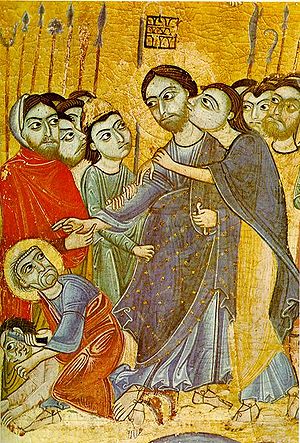
Jesu lidelse og død / Kilder til Jesu død / Apokryfe skrifter
Judaskysset. Ukendt kunstner fra det 12. århundrede. Ufficierne i Firenze
Jesu lidelse og død er nævnt i alle fire evangelier og finder sted dagen efter at Jesus var blevet arresteret og domfældet af Det højeste råd og umiddelbart efter at Pontius Pilatus havde dømt ham til døden. Jesu lidelse og død omfatter pisk, korsfæstelse, død og begravelsen. I kristen teologi er Jesu død ved korsfæstelse den centrale hændelse i kristendommen som hele frelsen afhænger af, da Kristus' lidelse og død ifølge kristen forståelse er nødvendig for tilgivelse af synd. Ifølge evangelierne stod Jesus op tre dage efter og viste sig for sine disciple i 40 dage, hvorefter han for til himmels.